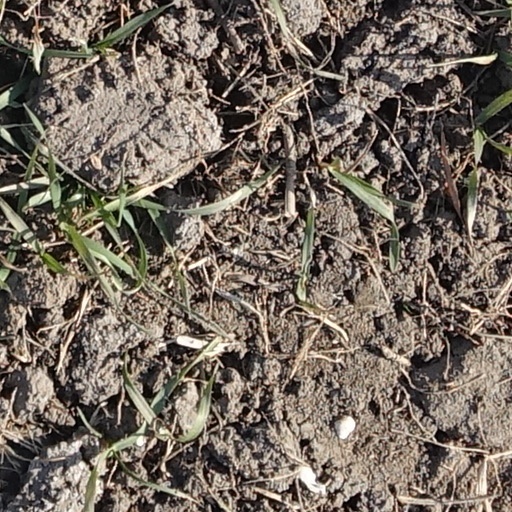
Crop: wheat